Kaitee Page

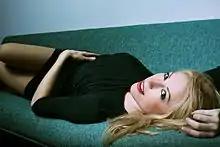
Lunic Music 2014

Lunic's first release, in 2006, was a collection of piano-based alternative songs called "The Uglylights (demos)", written & recorded in California, followed quickly by the EP "Splinter", recorded in London in just 3 days. They were followed up in 2009 by Lunic's first fan-funded album titled "Lovethief" written & recorded in upstate NY. In 2012, she released "Future Sex Drama", a full-length written & recorded in Germany & New York City, originally described as "sultry, ethereal synthpop" by Lunic herself. She has also released 6 digital singles on iTunes throughout the years.